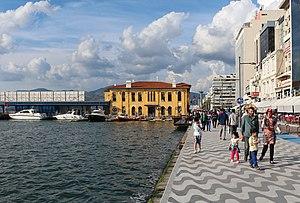
Kantar Karakolu (poste de police) sur le quai Pasaport, Izmir, Turquie